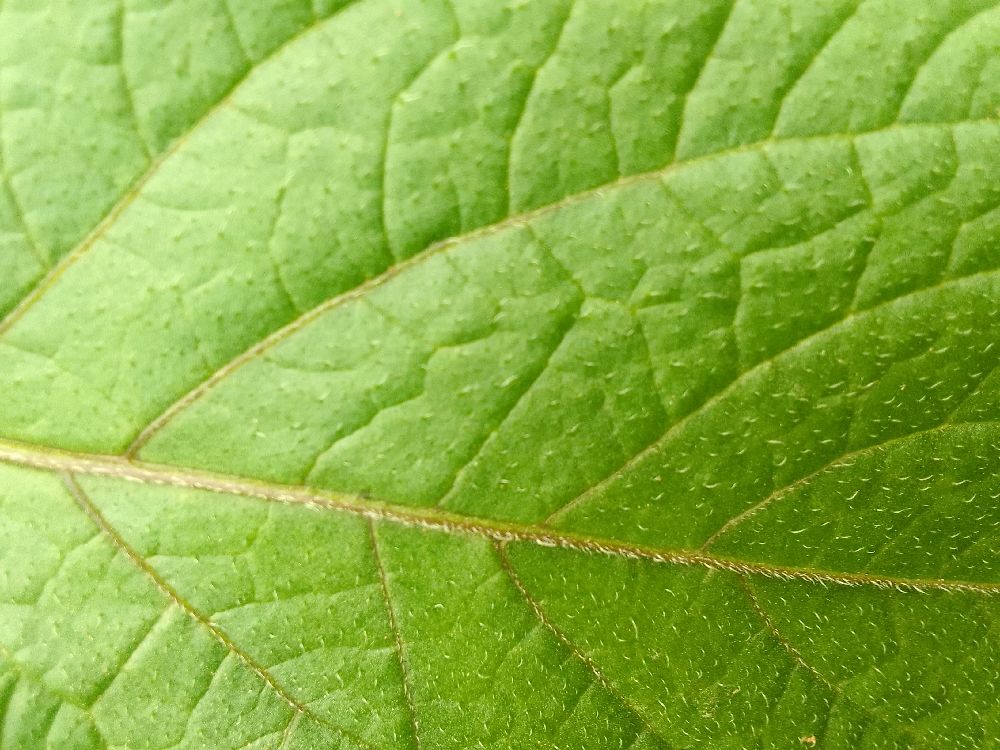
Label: Healthy